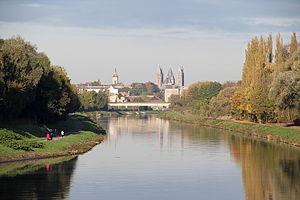
Tournai (Belgique), l'Escaut, le beffroi et la Cathédrale Notre-Dame de Tournai.